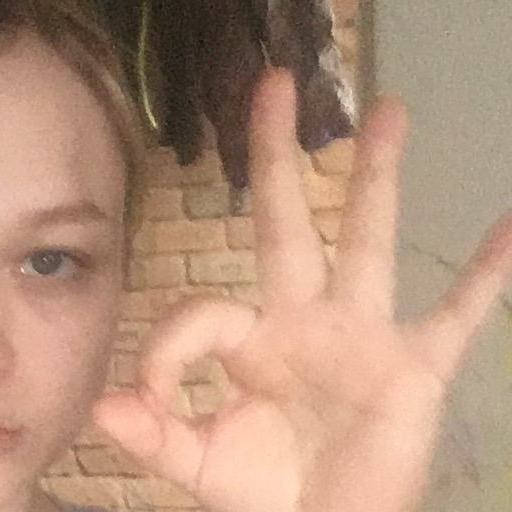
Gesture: ok